Karl von Schmidt

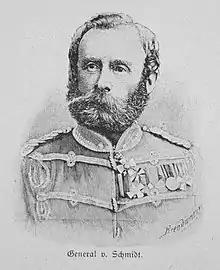
Karl von Schmidt.

Karl von Schmidt (January 12, 1817 – August 25, 1875) was a Prussian cavalry general.